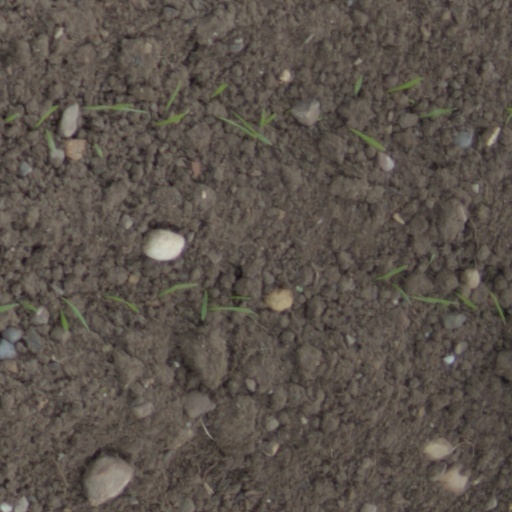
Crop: wheat